Byfield, Massachusetts

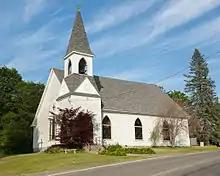
Methodist church in central Byfield

Byfield is a village (also referred to as a "parish") in the town of Newbury, in Essex County, Massachusetts, United States. It borders West Newbury, Georgetown, and Rowley. It is located approximately north-northeast of Boston, along Interstate 95, about south of the border between New Hampshire and Massachusetts. The ZIP Code for Byfield is 01922.